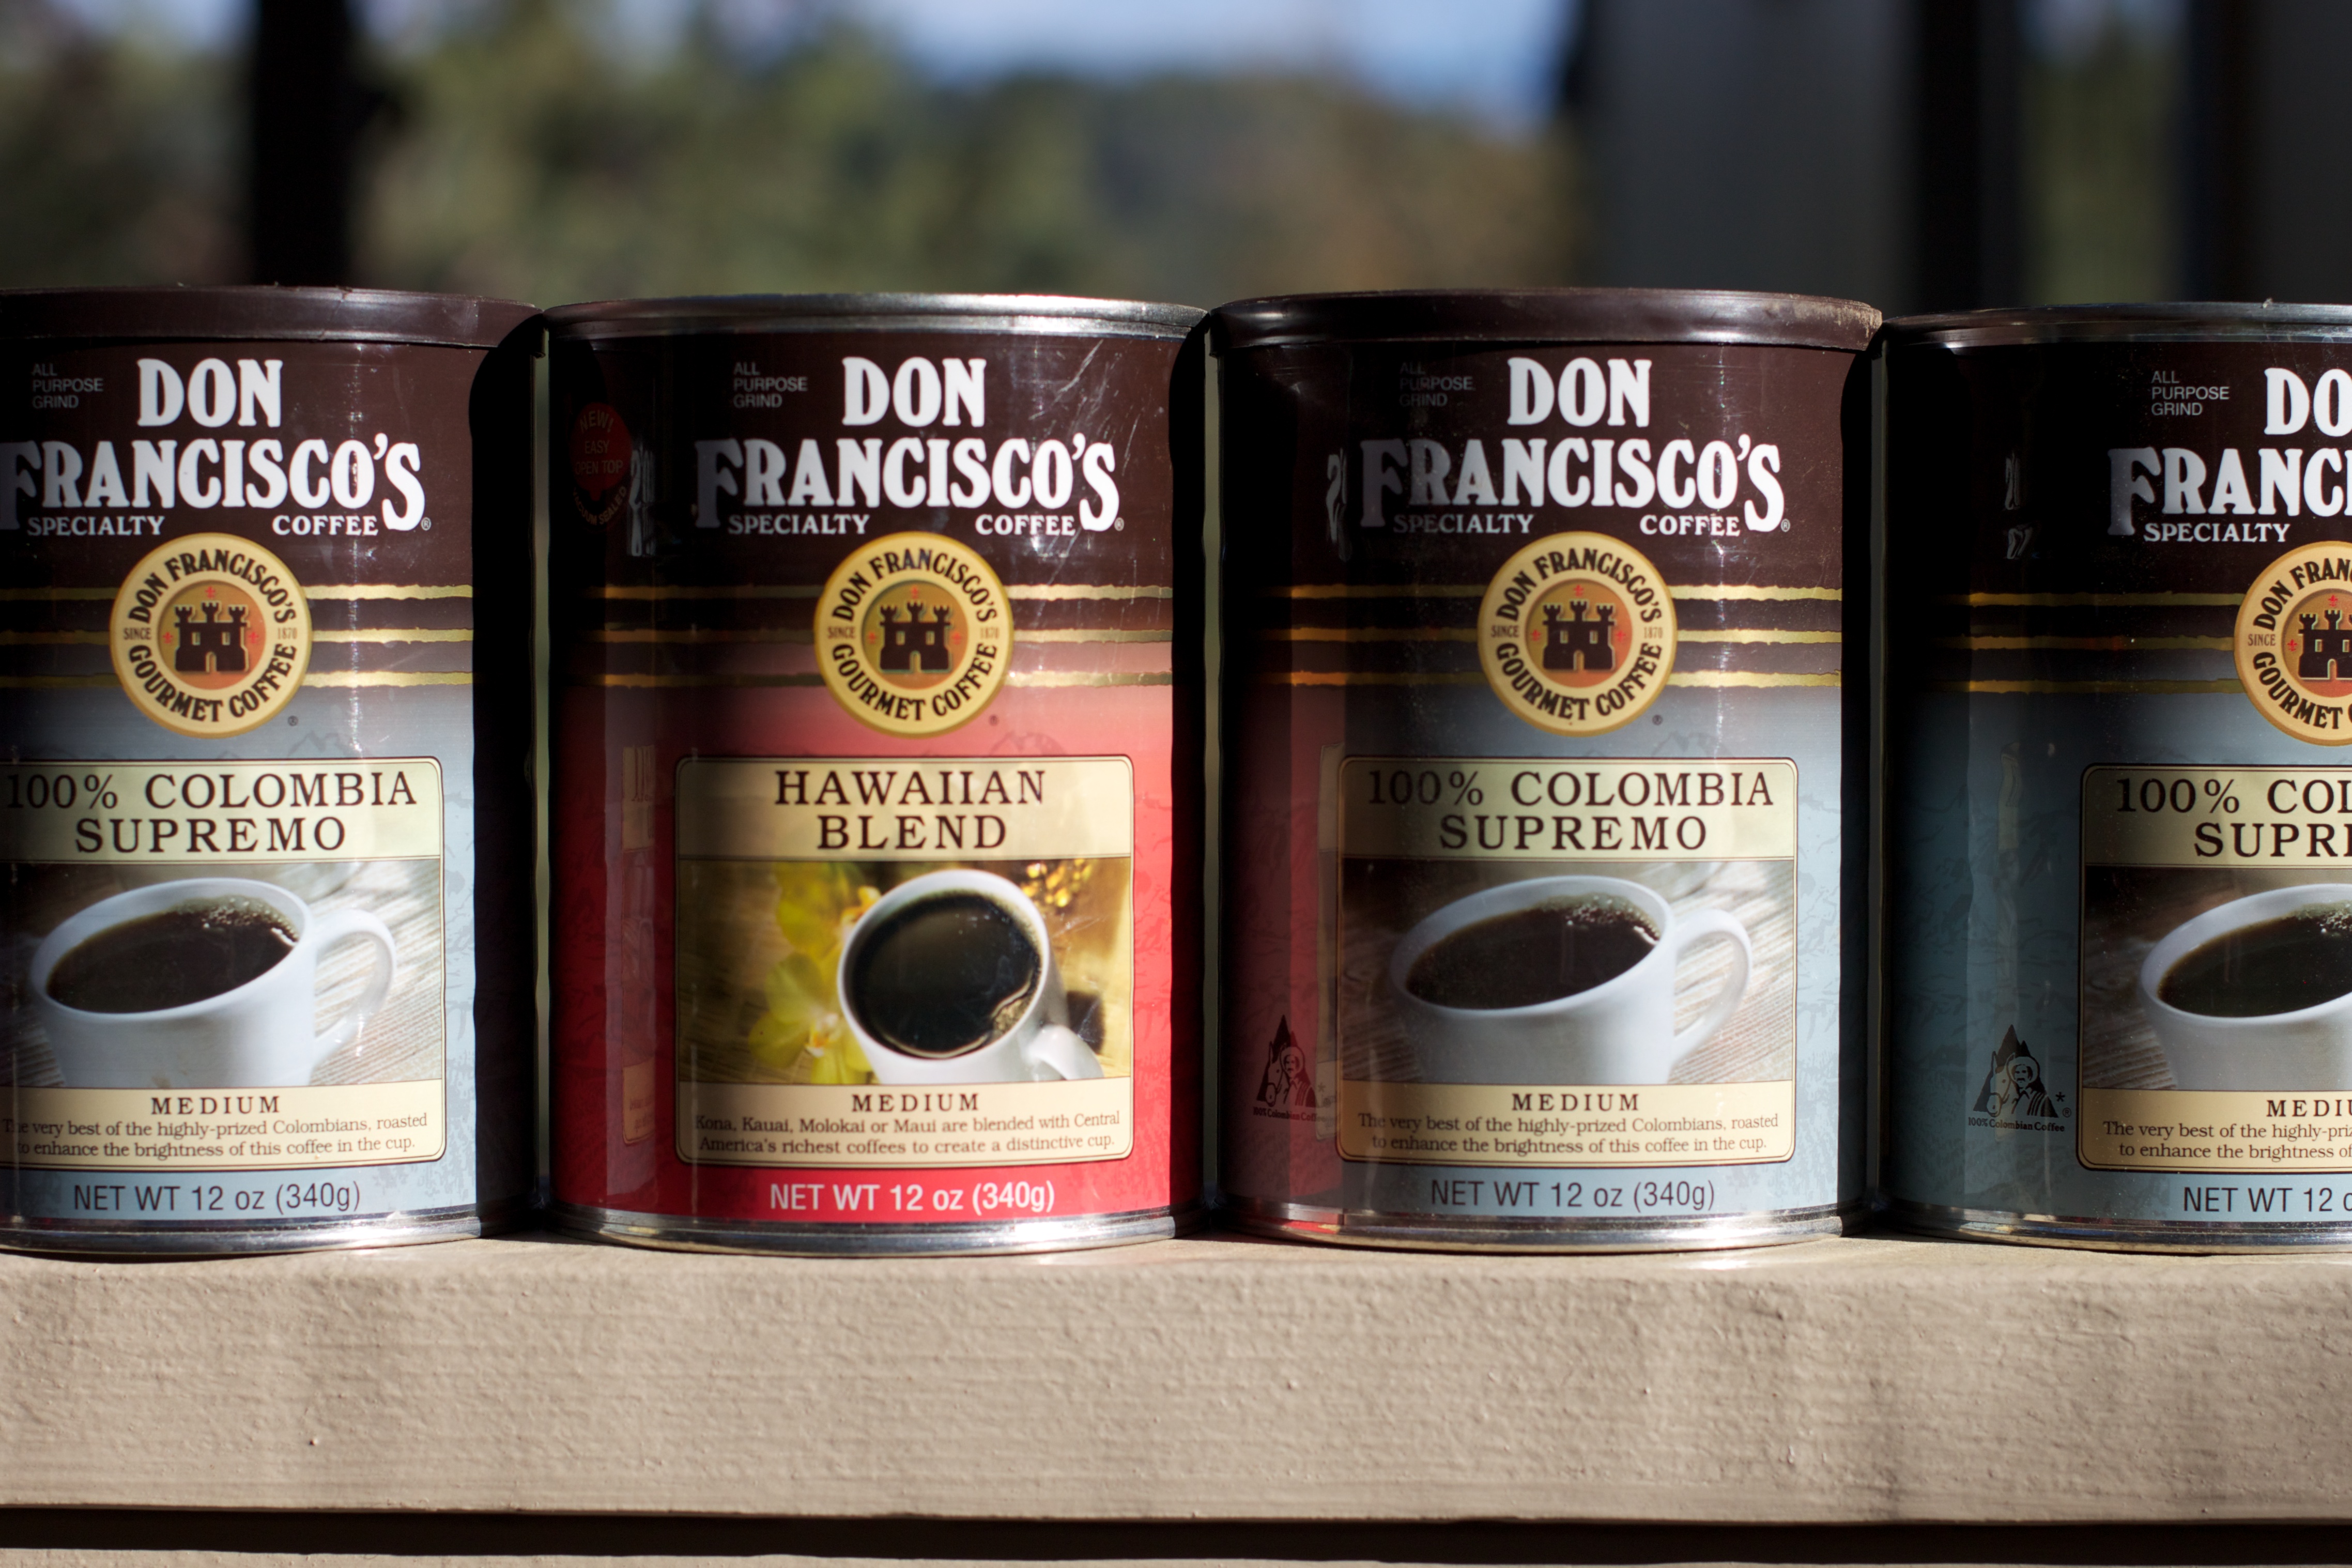
wine, food, drink, whisky, liqueur, flavor, alcoholic beverage, distilled beverage